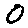
Label: 0